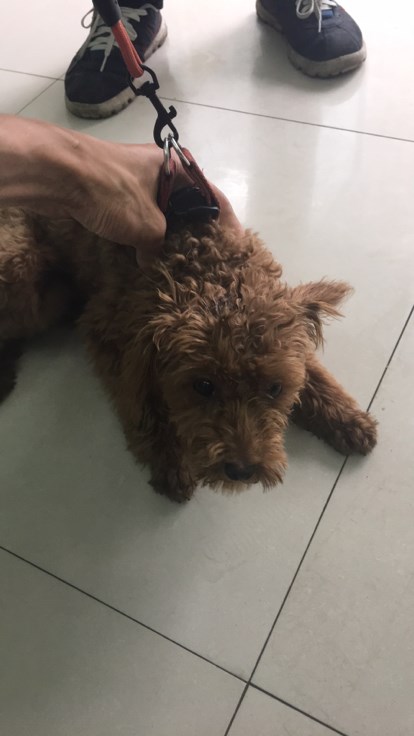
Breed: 7449-n000128-teddy